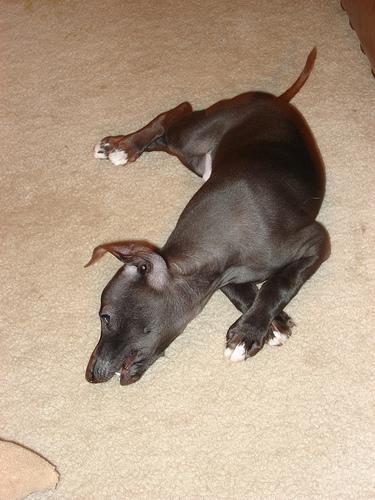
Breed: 238-n000099-Italian_greyhound